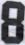
Number: 8